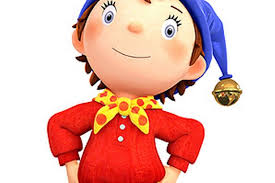
Portrait style: Cartoon Portrait